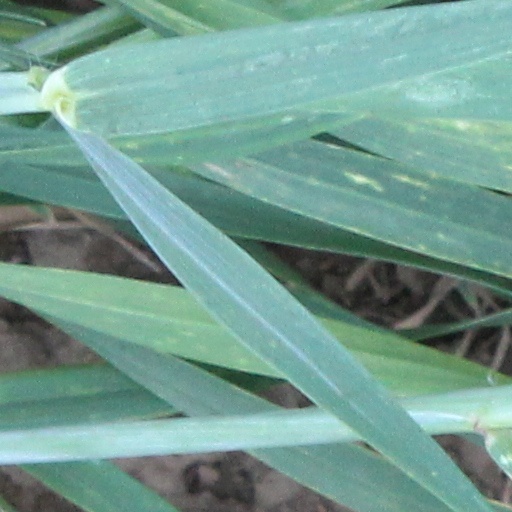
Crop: wheat